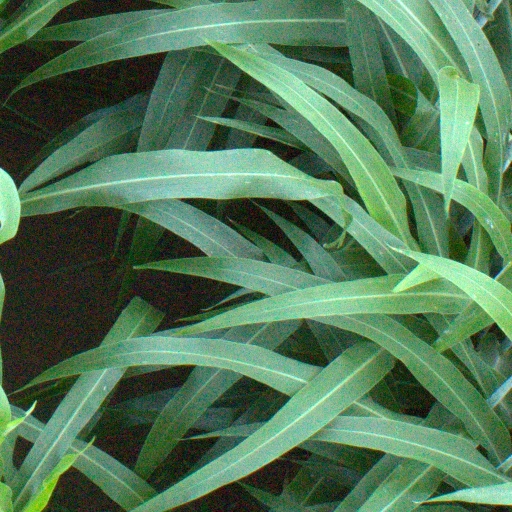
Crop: sorghum